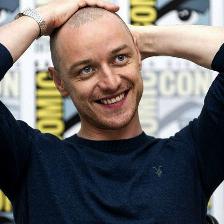
Label: Human